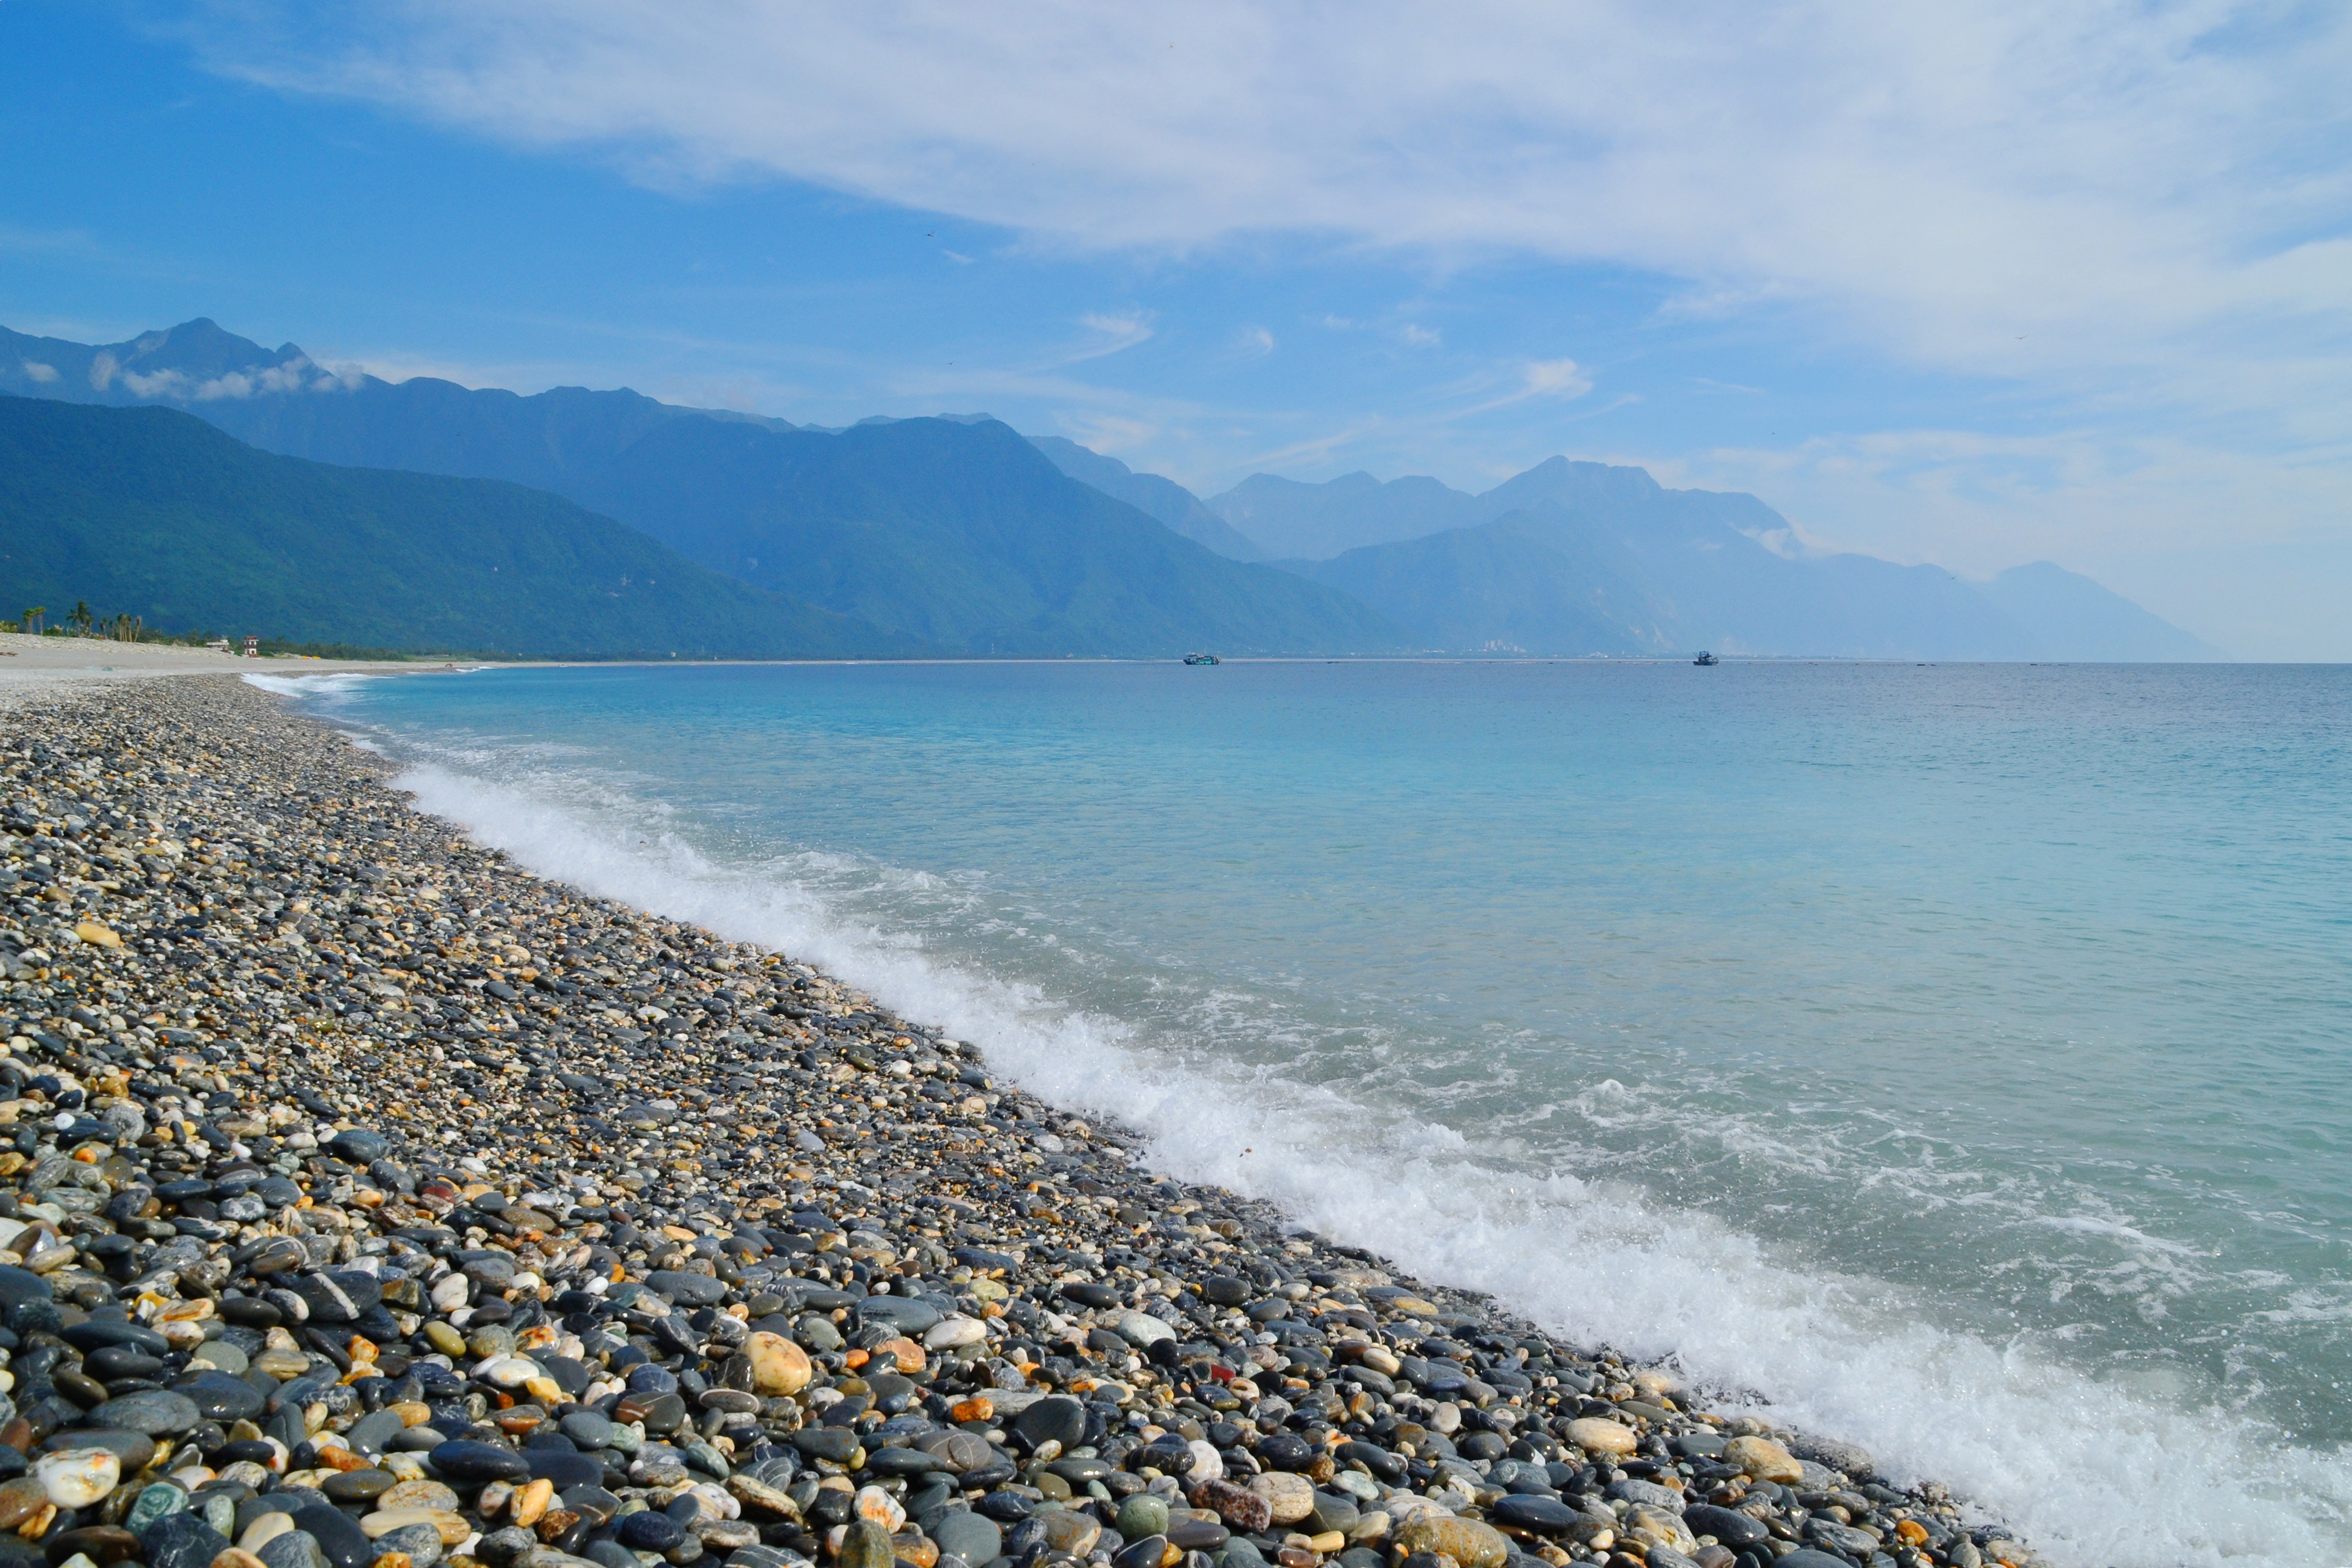
beach, sea, coast, rock, ocean, horizon, shore, wave, cobblestone, vacation, cliff, cove, bay, terrain, body of water, taiwan, cape, the sea, wind wave, qixing lake, hualien